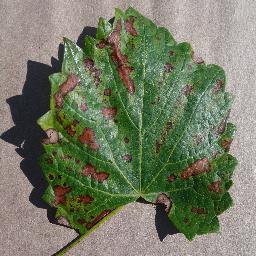
Label: Grape___Esca_(Black_Measles)